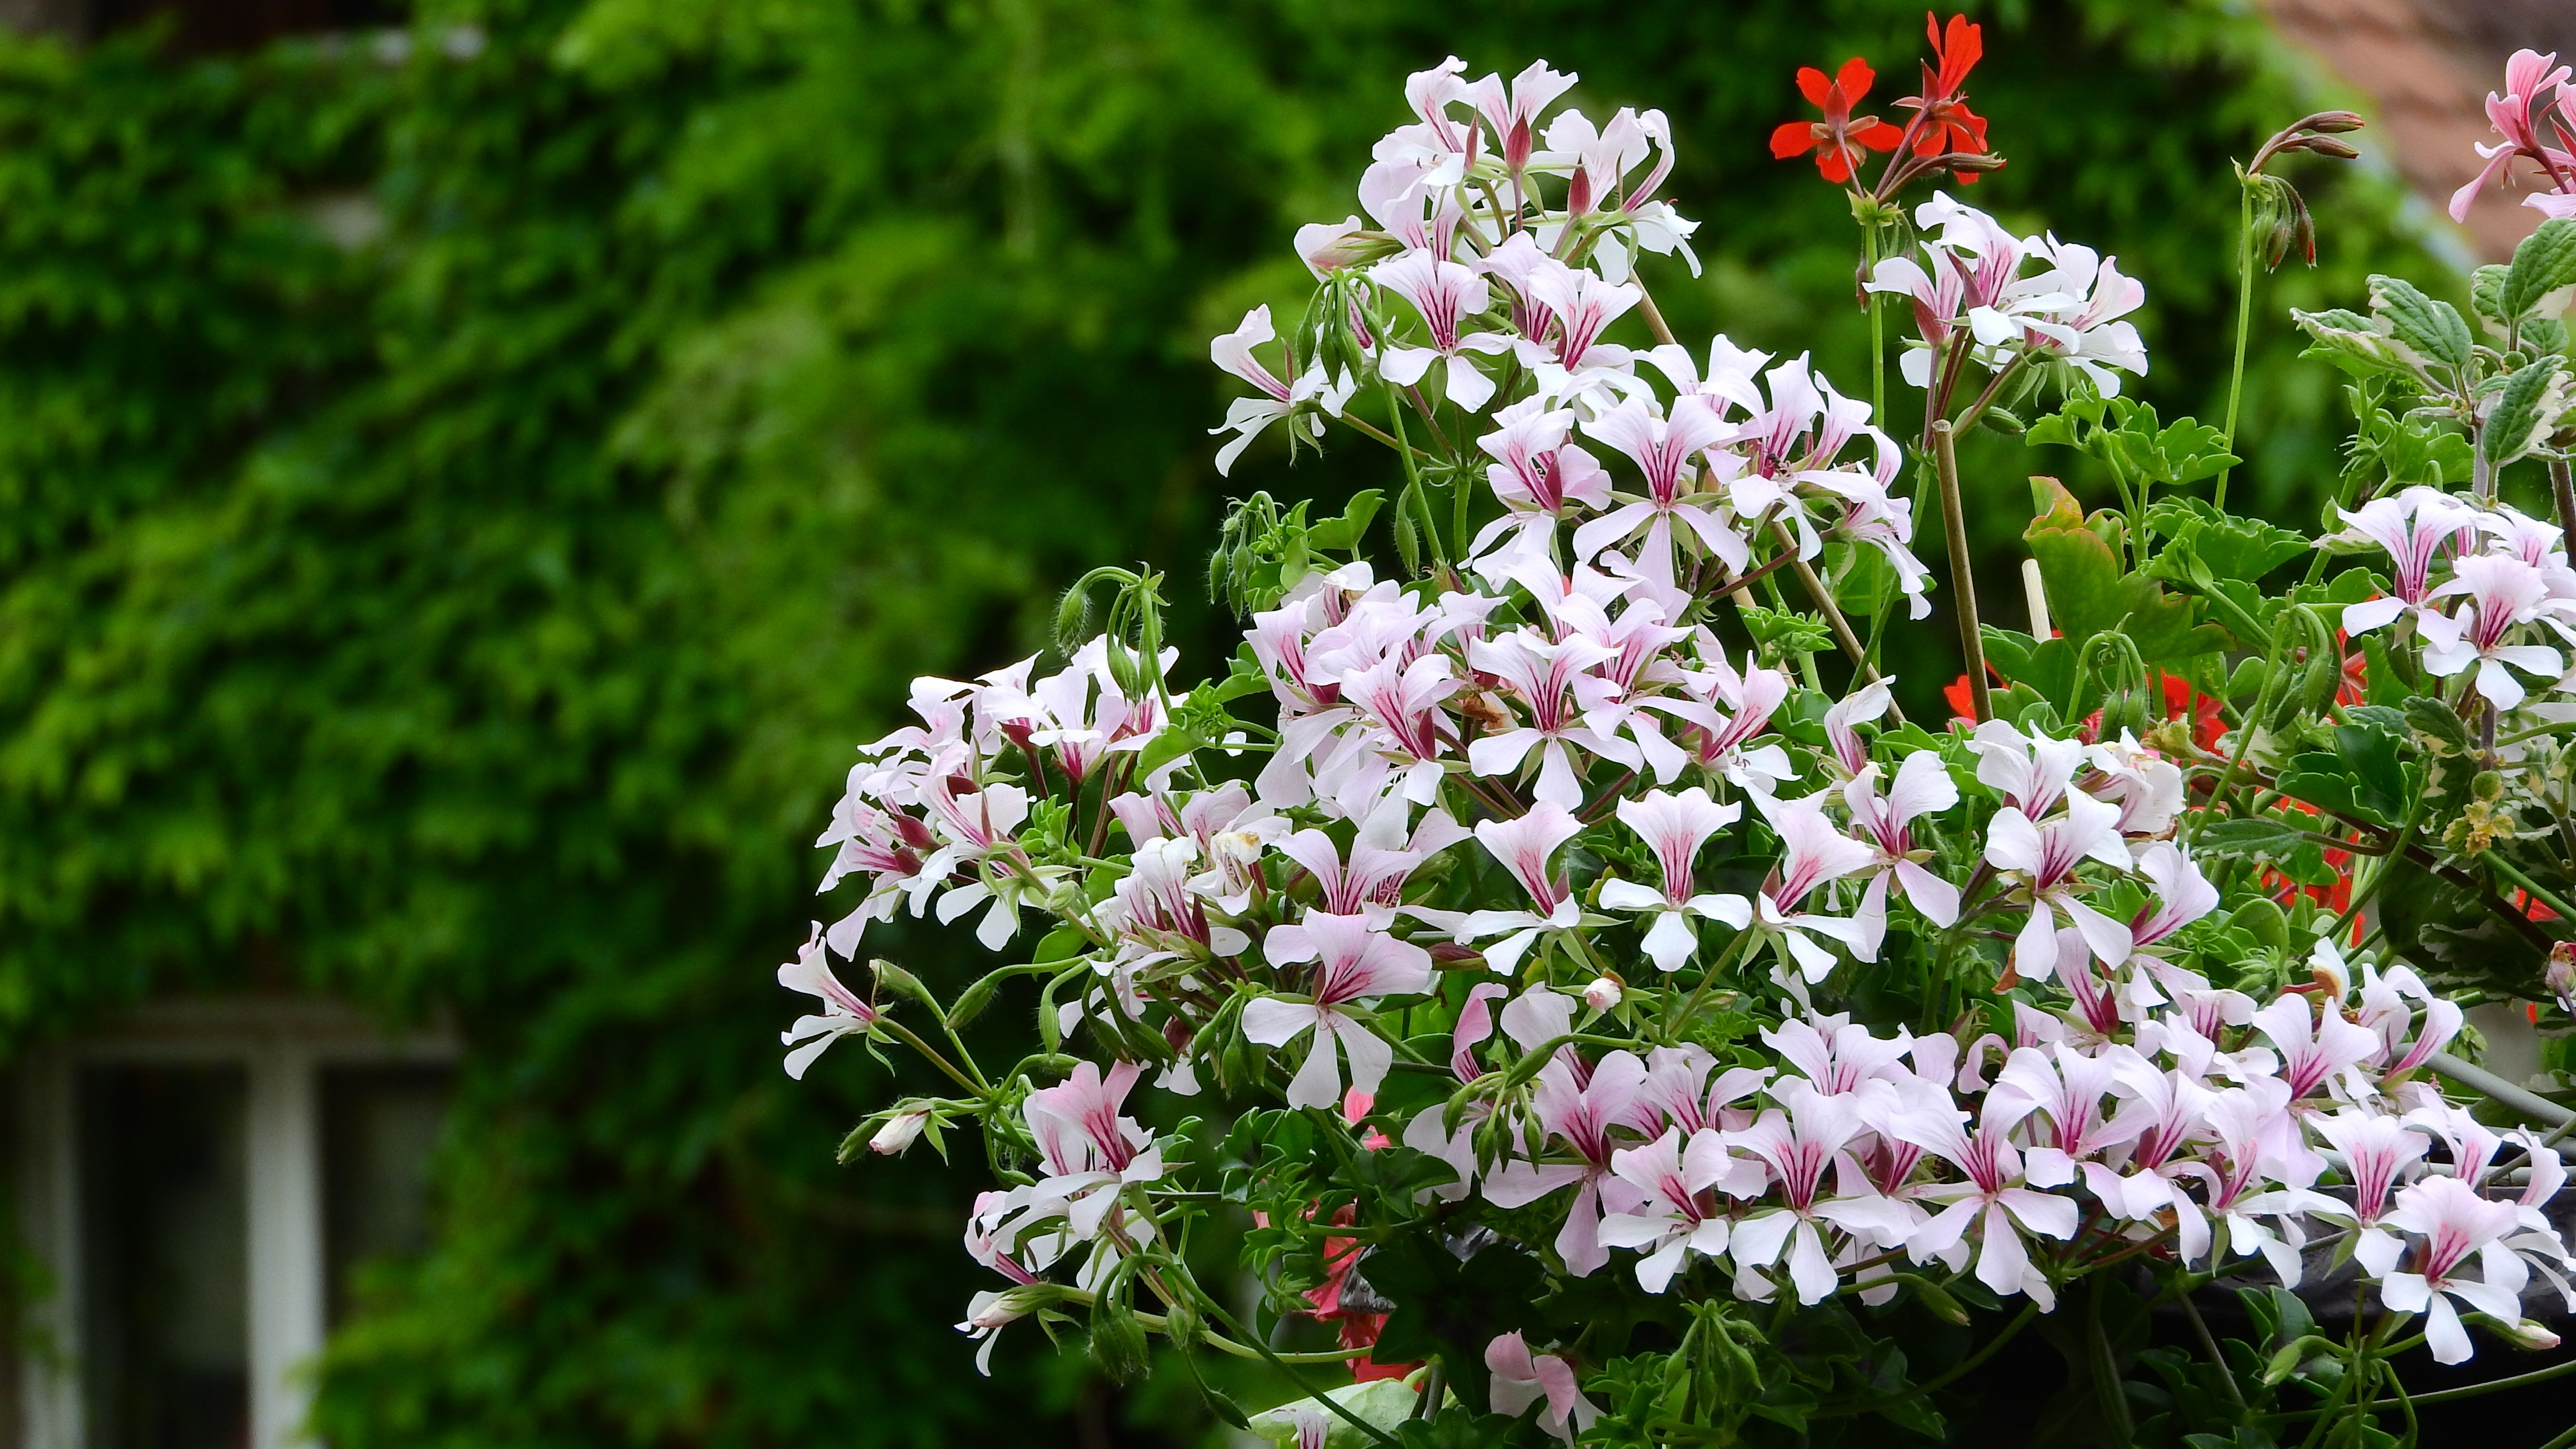
blossom, plant, flower, herb, botany, garden, flora, wildflower, shrub, flowering plant, balcony flowers, geraniums, land plant, breckland thyme, blooming geraniums